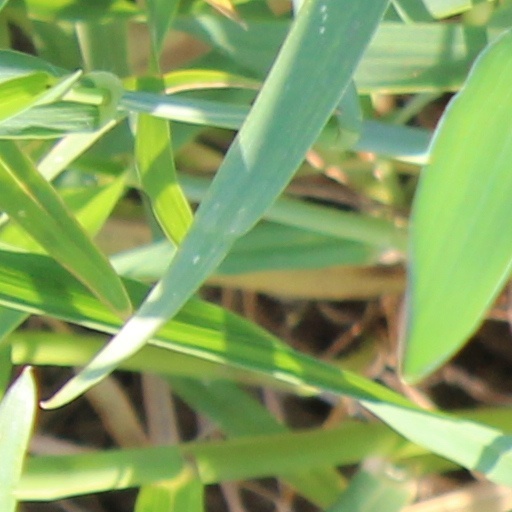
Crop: wheat